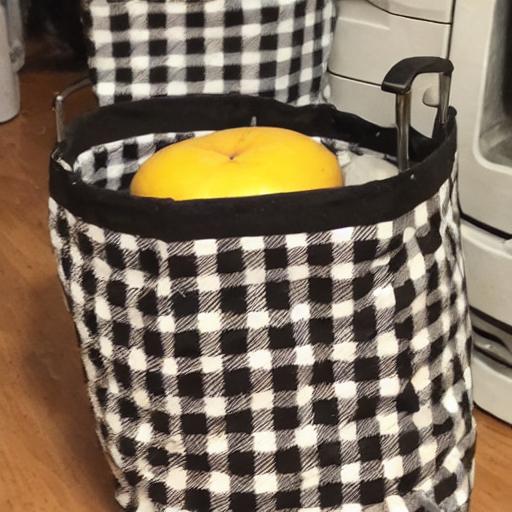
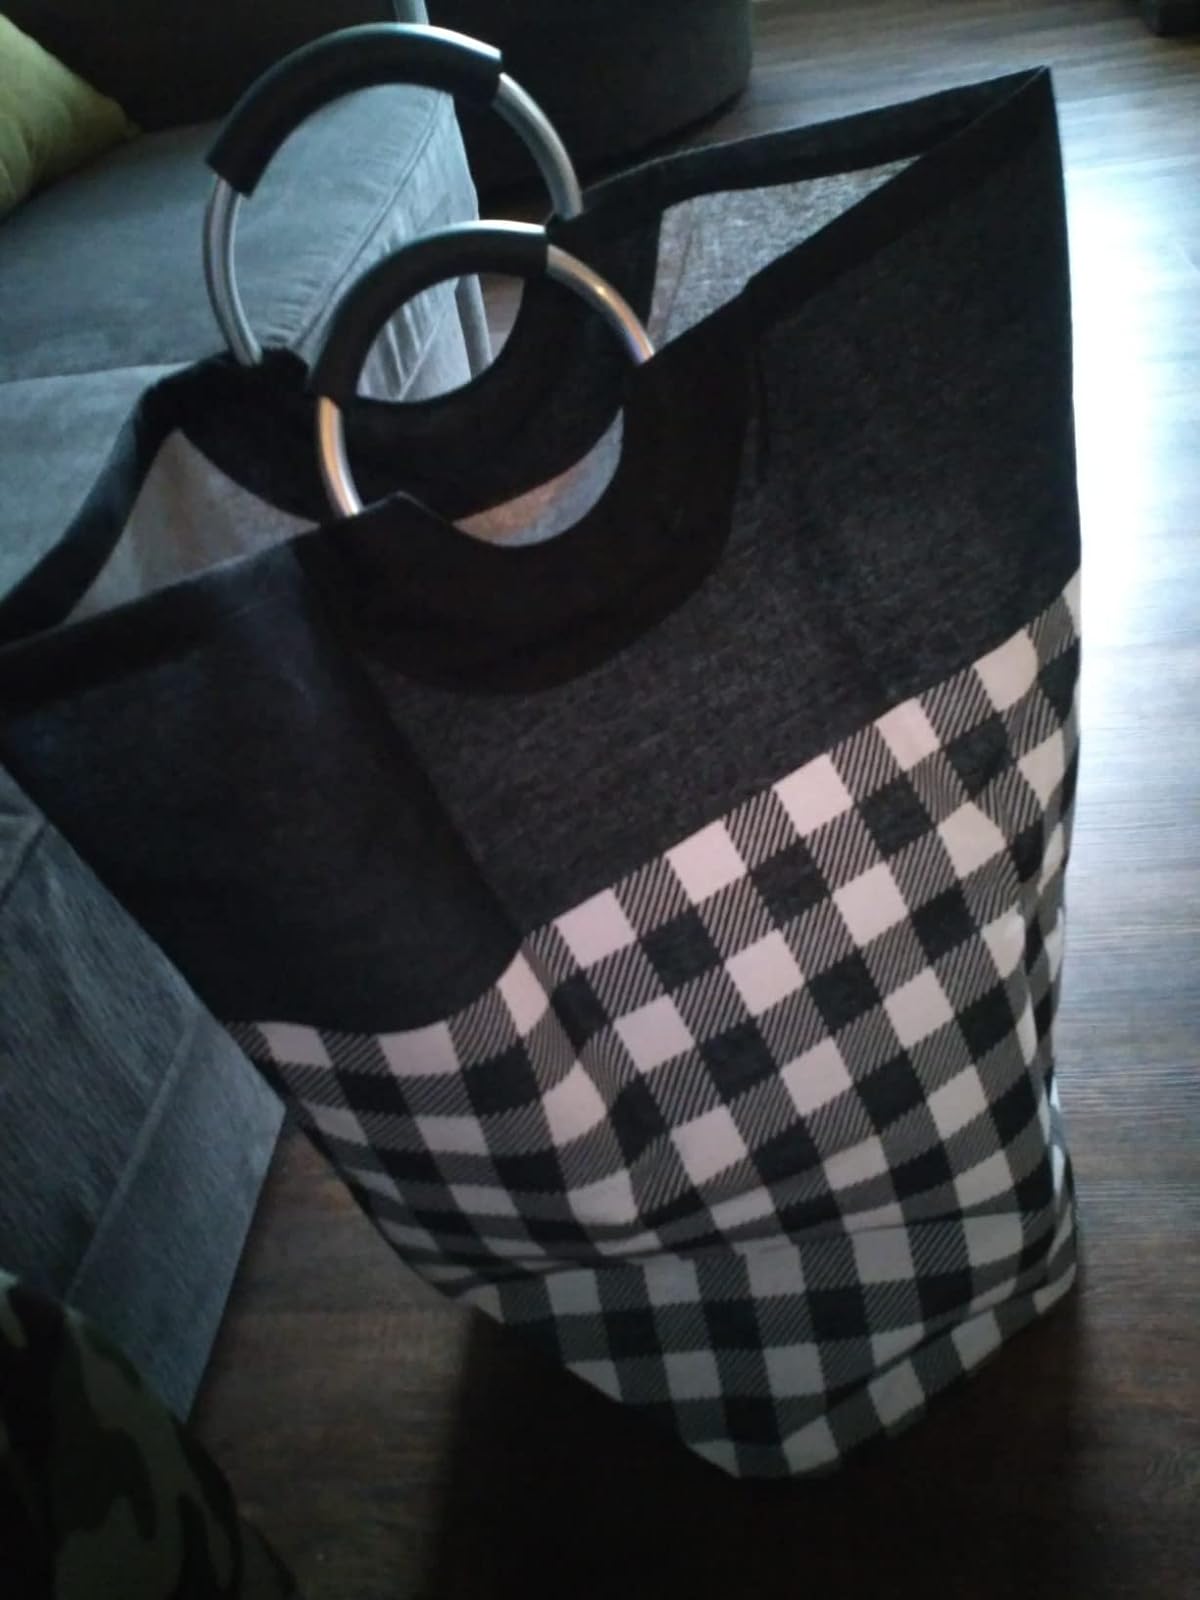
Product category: items_hamper
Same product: no